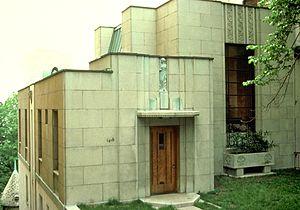
Maison Ernest-Cormier, 1418 avenue des Pins, Montréal
L'avenue des Pins est une artère du centre-ville de Montréal.
Cet article recense les lieux patrimoniaux de Montréal inscrit au répertoire des lieux patrimoniaux du Canada, qu'ils soient de niveau provincial, fédéral ou municipal.
Ernest Cormier est un architecte, ingénieur, professeur et aquarelliste canadien né à Montréal le 5 décembre 1885 et mort le 1ᵉʳ janvier 1980 à l'âge de 94 ans.